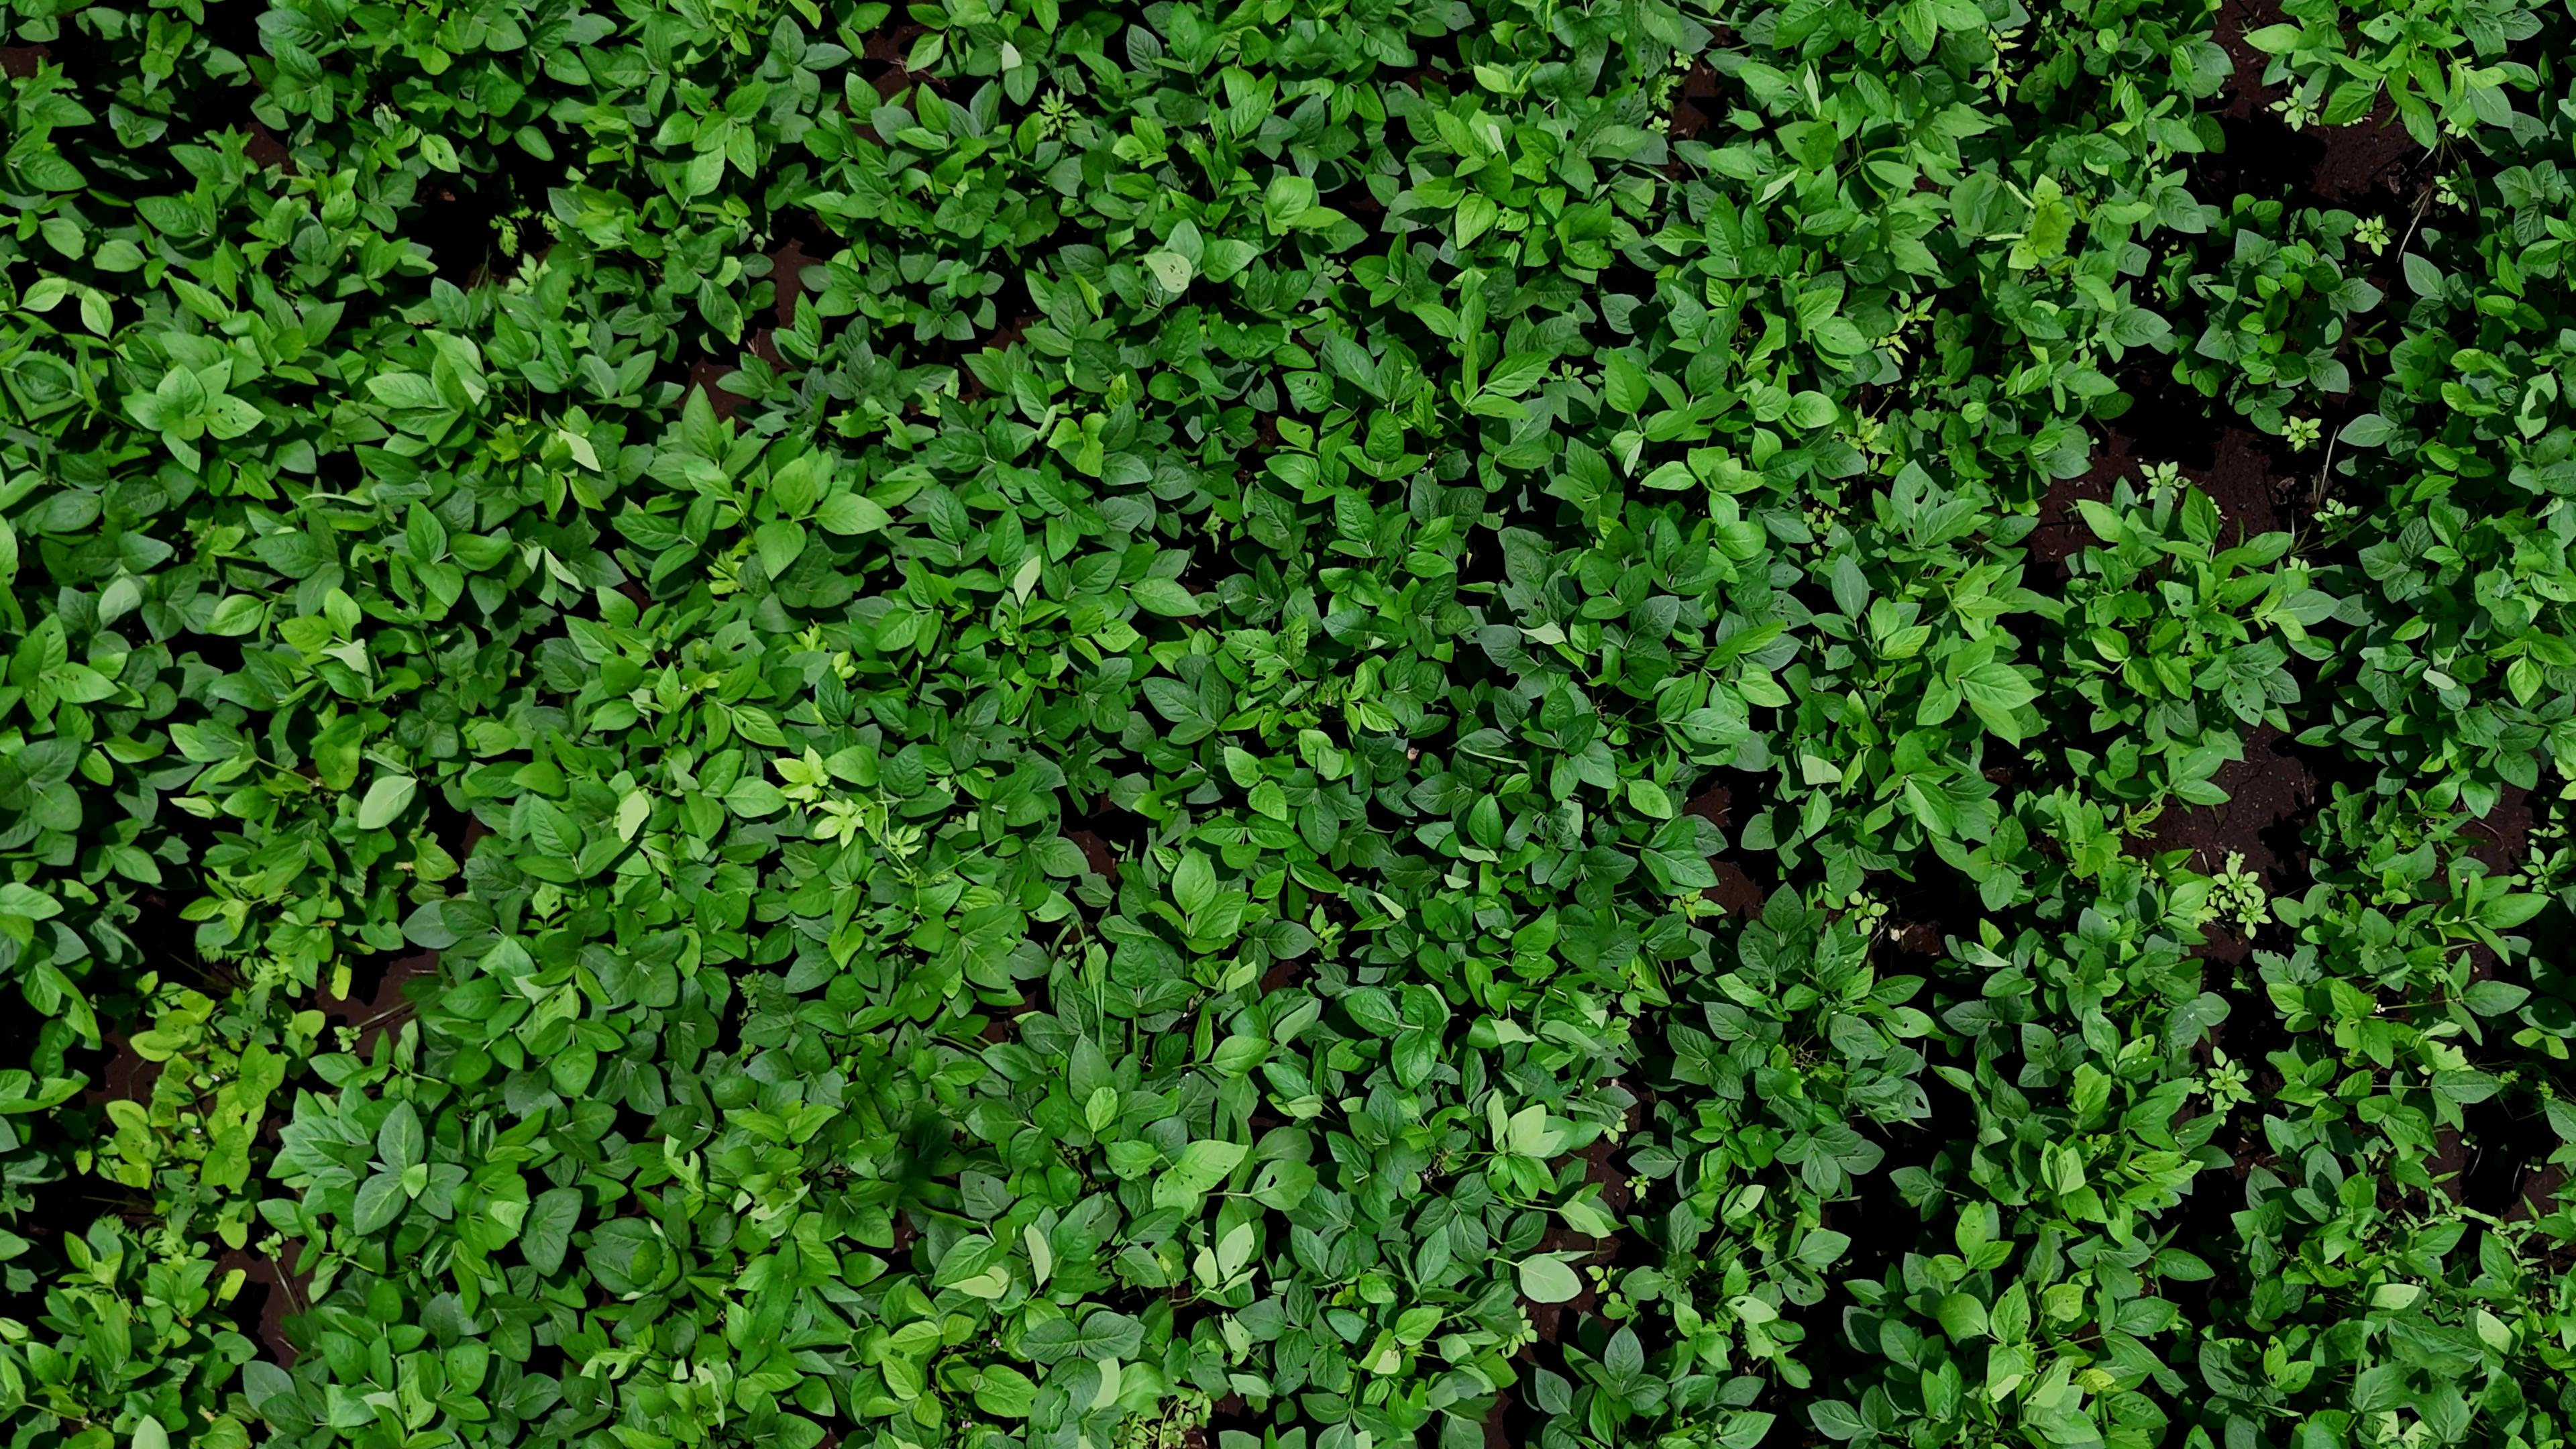
Label: Healthy